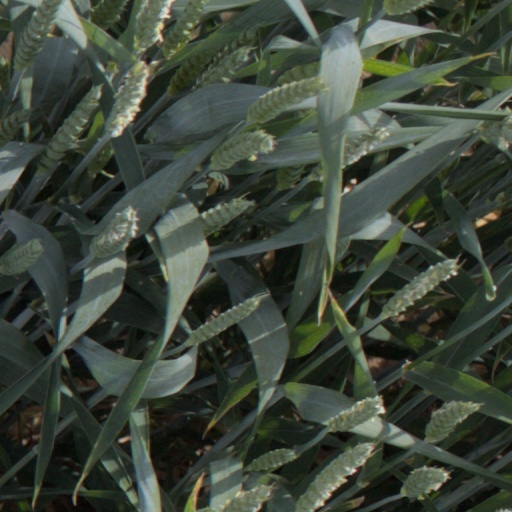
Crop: wheat